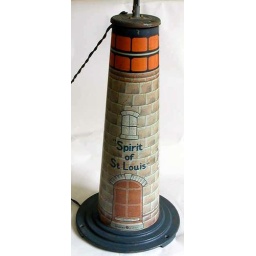
18 inch lighthouse tower. Airplanes on bar at top fly around the base.